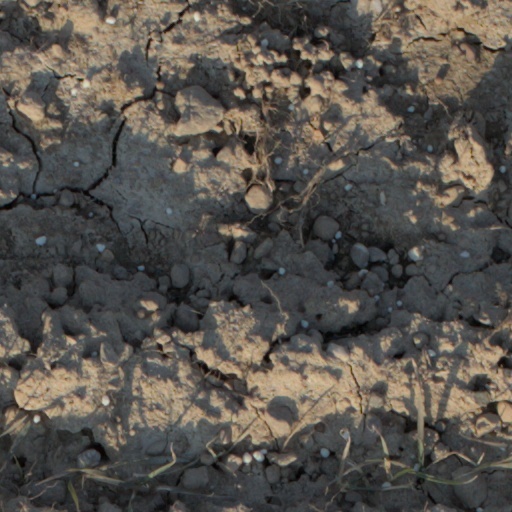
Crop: wheat